Léon Debouverie

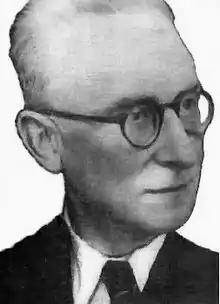

Léon Debouverie (3 June 1889 - 10 March 1950) was a French politician. He was appointed as the mayor of Amiens by the Vichy government on 17 June 1940, but he was arrested by the Germans in June 1941 and given an eleven-month prison sentence. He remained on house arrest until the end of the war. He served as a member of the National Assembly from 1945 to 1946, representing Somme.